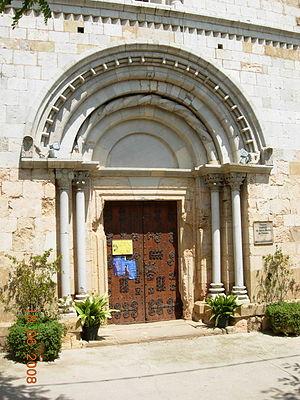
portail de l'église